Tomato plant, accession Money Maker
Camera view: tilt-top (135 deg); turntable rotation: 150 degrees
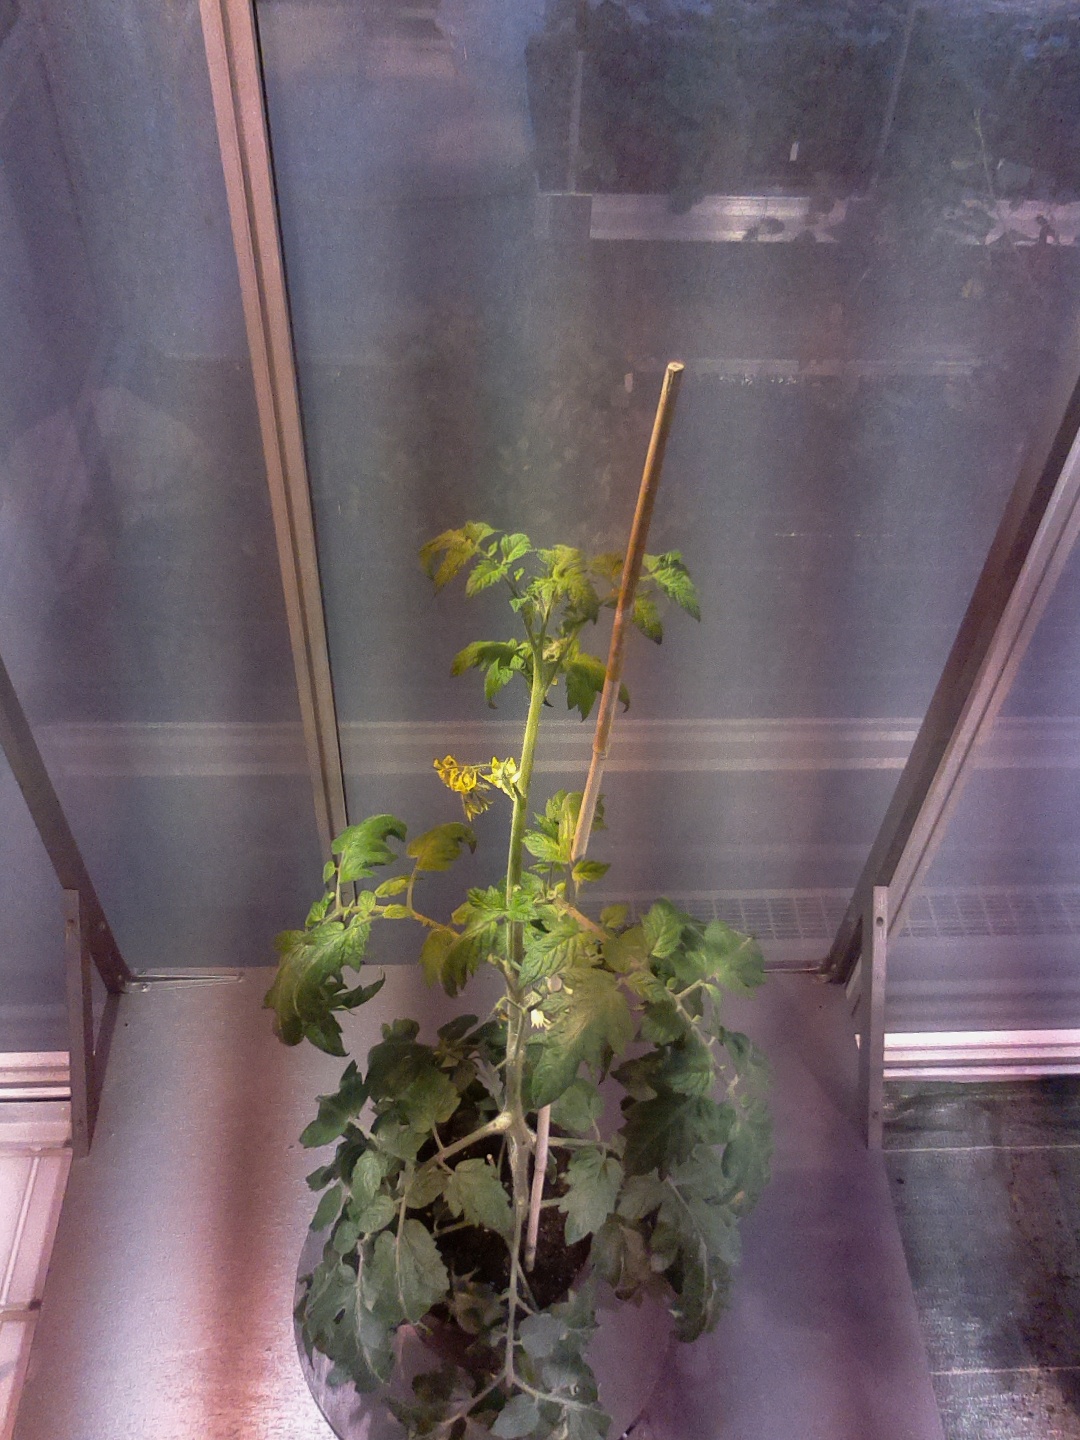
BBCH growth stage 68: Full flowering, 80%-90% of flowers open, more petals falling